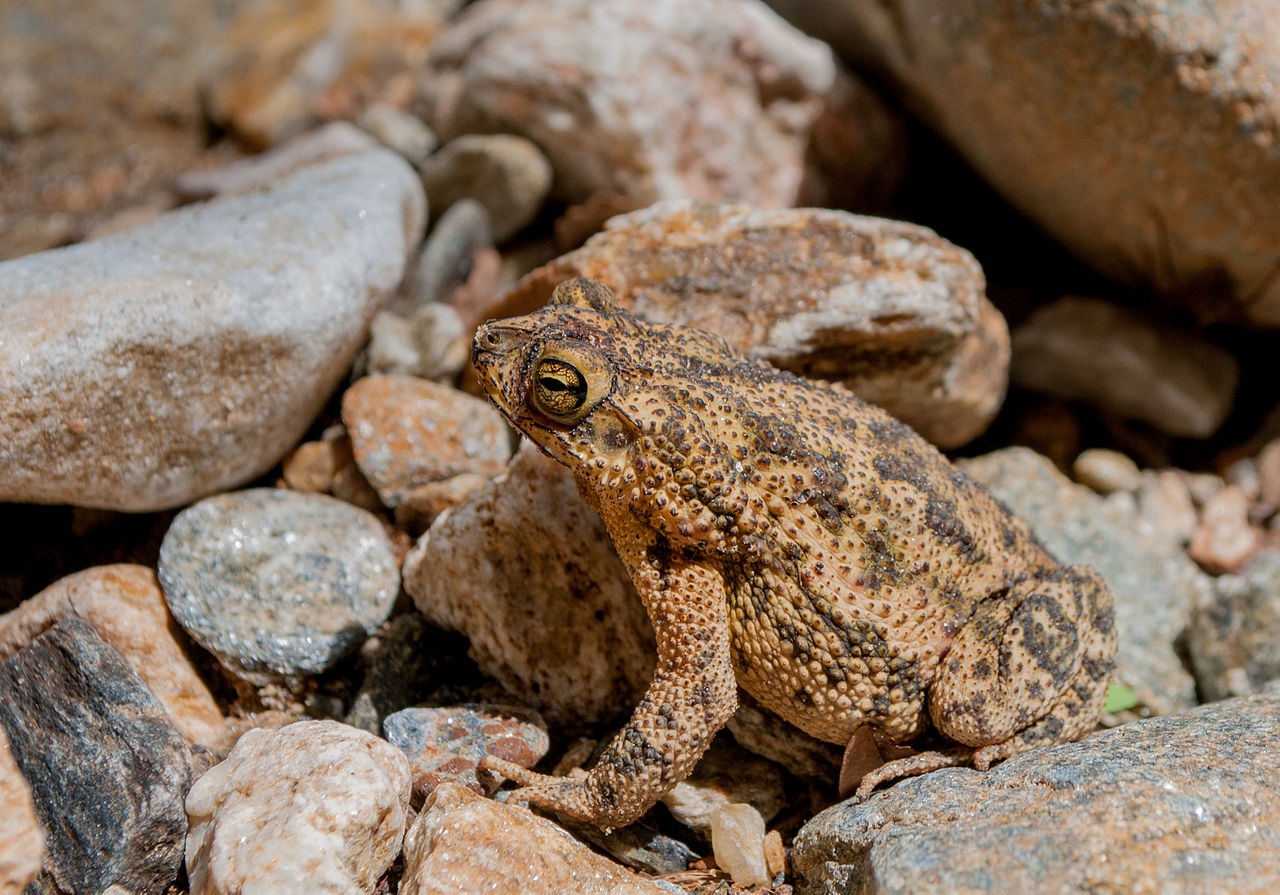
nature, jump, wildlife, tropical, frog, toad, amphibian, fauna, ecology, poison, vertebrate, exotic, terrarium, amazon, agamidae